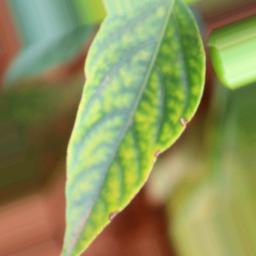
Label: nutritional